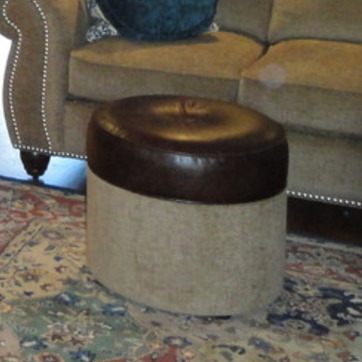
Material: leather